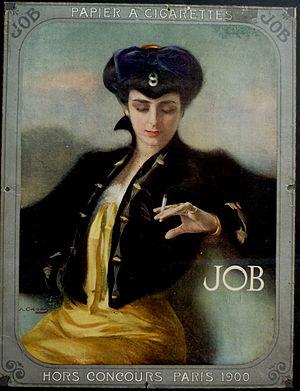
La collection JOB est une production d'œuvres graphiques constituée de calendriers, affiches et cartes postales à vocation publicitaire pour la fabrique de papier à cigarettes JOB. De caractère artistique, elle est illustrée par des peintres et affichistes de renom, principalement lors de la période Art nouveau.